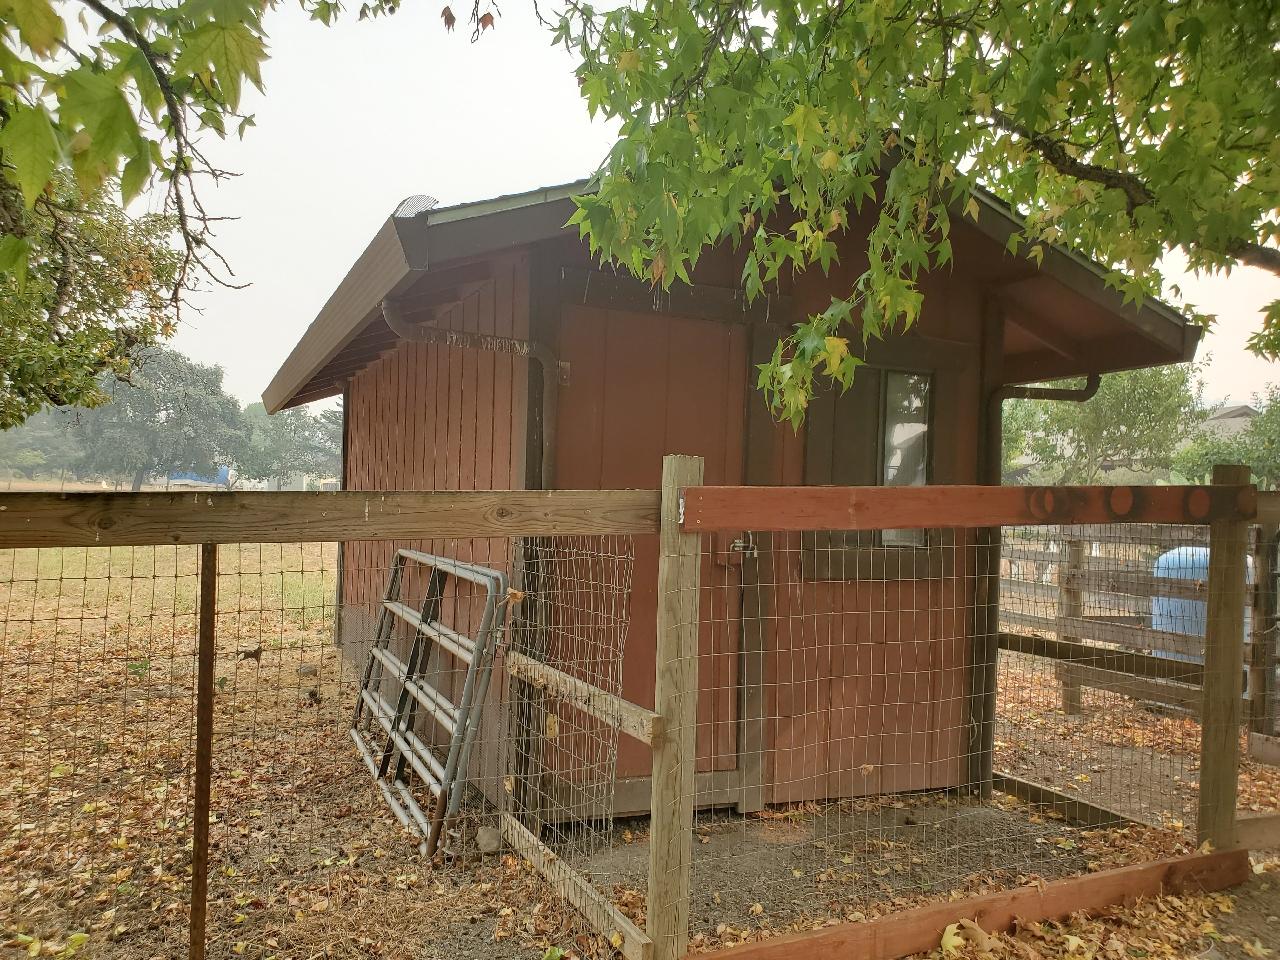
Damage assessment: no_damage